Devoré

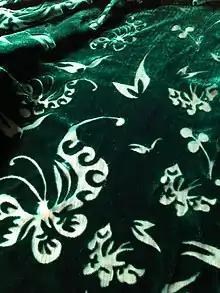
Devoré – or burnout technique – applied to green velvet fabric

Devoré (also called burnout) is a fabric technique particularly used on velvets, where a mixed-fibre material undergoes a chemical process to dissolve the cellulose fibres to create a semi-transparent pattern against more solidly woven fabric. The same technique can also be applied to textiles other than velvet, such as lace or the fabrics in burnout t-shirts.